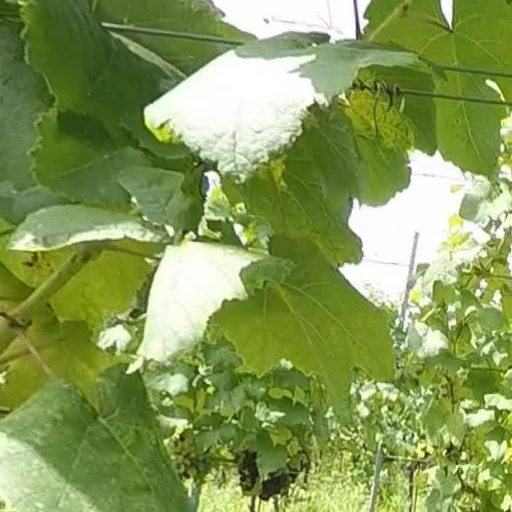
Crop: grape